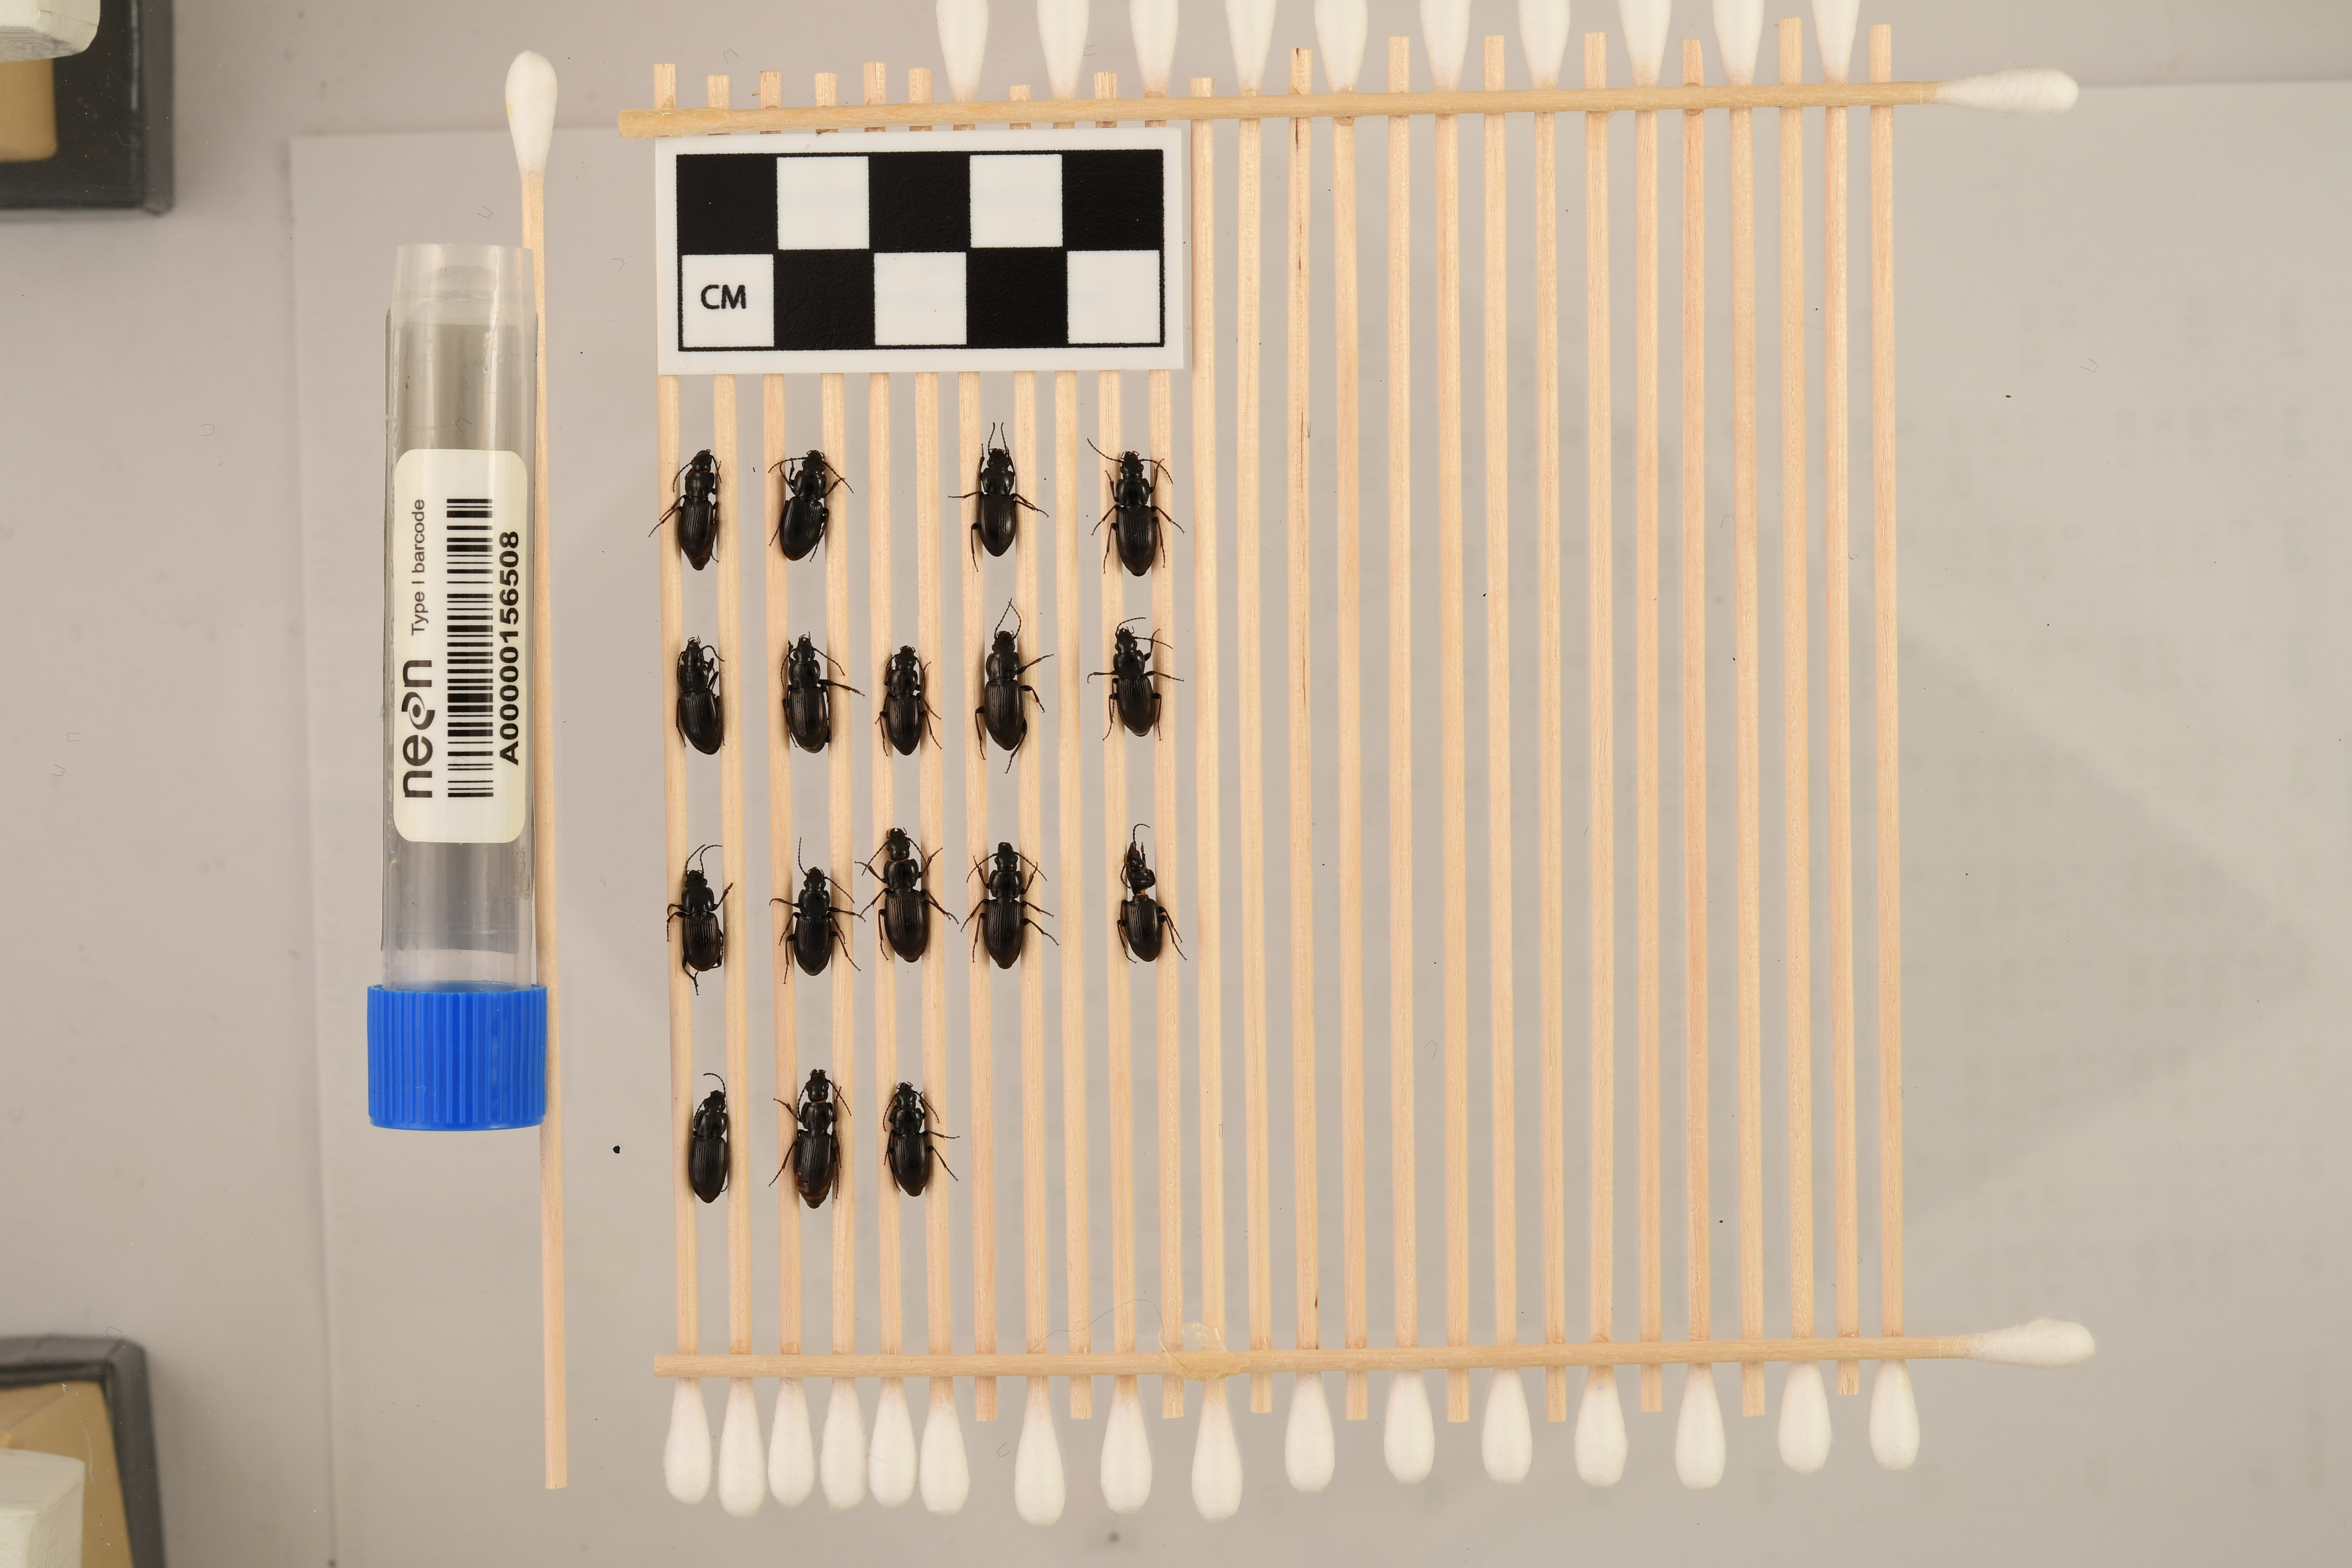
Pterostichus pensylvanicus — Bartlett Experimental Forest NEON, plot BART_081. Beetle 16, ElytraWidth: 0.2985 cm (lying flat: Yes)

Pterostichus pensylvanicus — Bartlett Experimental Forest NEON, plot BART_081. Beetle 16, ElytraLength: 0.5977 cm (lying flat: Yes)

Pterostichus pensylvanicus — Bartlett Experimental Forest NEON, plot BART_081. Beetle 17, ElytraWidth: 0.3 cm (lying flat: Yes)

Pterostichus pensylvanicus — Bartlett Experimental Forest NEON, plot BART_081. Beetle 17, ElytraLength: 0.5391 cm (lying flat: Yes)

Pterostichus pensylvanicus — Bartlett Experimental Forest NEON, plot BART_081. Beetle 1, ElytraLength: 0.6007 cm (lying flat: No)

Pterostichus pensylvanicus — Bartlett Experimental Forest NEON, plot BART_081. Beetle 1, ElytraWidth: 0.2633 cm (lying flat: No)

Pterostichus pensylvanicus — Bartlett Experimental Forest NEON, plot BART_081. Beetle 2, ElytraLength: 0.6307 cm (lying flat: Yes)

Pterostichus pensylvanicus — Bartlett Experimental Forest NEON, plot BART_081. Beetle 2, ElytraWidth: 0.3508 cm (lying flat: Yes)

Pterostichus pensylvanicus — Bartlett Experimental Forest NEON, plot BART_081. Beetle 3, ElytraLength: 0.6461 cm (lying flat: Yes)

Pterostichus pensylvanicus — Bartlett Experimental Forest NEON, plot BART_081. Beetle 3, ElytraWidth: 0.3234 cm (lying flat: Yes)

Pterostichus pensylvanicus — Bartlett Experimental Forest NEON, plot BART_081. Beetle 4, ElytraLength: 0.7091 cm (lying flat: Yes)

Pterostichus pensylvanicus — Bartlett Experimental Forest NEON, plot BART_081. Beetle 4, ElytraWidth: 0.3541 cm (lying flat: Yes)

Pterostichus pensylvanicus — Bartlett Experimental Forest NEON, plot BART_081. Beetle 5, ElytraLength: 0.6763 cm (lying flat: No)

Pterostichus pensylvanicus — Bartlett Experimental Forest NEON, plot BART_081. Beetle 5, ElytraWidth: 0.3541 cm (lying flat: No)

Pterostichus pensylvanicus — Bartlett Experimental Forest NEON, plot BART_081. Beetle 6, ElytraLength: 0.6324 cm (lying flat: No)

Pterostichus pensylvanicus — Bartlett Experimental Forest NEON, plot BART_081. Beetle 6, ElytraWidth: 0.323 cm (lying flat: No)

Pterostichus pensylvanicus — Bartlett Experimental Forest NEON, plot BART_081. Beetle 7, ElytraLength: 0.6017 cm (lying flat: No)

Pterostichus pensylvanicus — Bartlett Experimental Forest NEON, plot BART_081. Beetle 7, ElytraWidth: 0.3077 cm (lying flat: No)

Pterostichus pensylvanicus — Bartlett Experimental Forest NEON, plot BART_081. Beetle 8, ElytraLength: 0.7118 cm (lying flat: No)

Pterostichus pensylvanicus — Bartlett Experimental Forest NEON, plot BART_081. Beetle 8, ElytraWidth: 0.3538 cm (lying flat: No)

Pterostichus pensylvanicus — Bartlett Experimental Forest NEON, plot BART_081. Beetle 9, ElytraLength: 0.5766 cm (lying flat: No)

Pterostichus pensylvanicus — Bartlett Experimental Forest NEON, plot BART_081. Beetle 9, ElytraWidth: 0.3263 cm (lying flat: No)

Pterostichus pensylvanicus — Bartlett Experimental Forest NEON, plot BART_081. Beetle 10, ElytraLength: 0.5847 cm (lying flat: Yes)

Pterostichus pensylvanicus — Bartlett Experimental Forest NEON, plot BART_081. Beetle 10, ElytraWidth: 0.3384 cm (lying flat: Yes)

Pterostichus pensylvanicus — Bartlett Experimental Forest NEON, plot BART_081. Beetle 11, ElytraWidth: 0.323 cm (lying flat: Yes)

Pterostichus pensylvanicus — Bartlett Experimental Forest NEON, plot BART_081. Beetle 11, ElytraLength: 0.6155 cm (lying flat: Yes)

Pterostichus pensylvanicus — Bartlett Experimental Forest NEON, plot BART_081. Beetle 12, ElytraLength: 0.7136 cm (lying flat: No)

Pterostichus pensylvanicus — Bartlett Experimental Forest NEON, plot BART_081. Beetle 12, ElytraWidth: 0.3541 cm (lying flat: No)

Pterostichus pensylvanicus — Bartlett Experimental Forest NEON, plot BART_081. Beetle 13, ElytraLength: 0.6615 cm (lying flat: Yes)

Pterostichus pensylvanicus — Bartlett Experimental Forest NEON, plot BART_081. Beetle 13, ElytraWidth: 0.3388 cm (lying flat: Yes)

Pterostichus pensylvanicus — Bartlett Experimental Forest NEON, plot BART_081. Beetle 14, ElytraLength: 0.6398 cm (lying flat: No)

Pterostichus pensylvanicus — Bartlett Experimental Forest NEON, plot BART_081. Beetle 14, ElytraWidth: 0.3077 cm (lying flat: No)

Pterostichus pensylvanicus — Bartlett Experimental Forest NEON, plot BART_081. Beetle 15, ElytraLength: 0.6153 cm (lying flat: Yes)

Pterostichus pensylvanicus — Bartlett Experimental Forest NEON, plot BART_081. Beetle 15, ElytraWidth: 0.3388 cm (lying flat: Yes)

Pterostichus pensylvanicus — Bartlett Experimental Forest NEON, plot BART_081. Beetle 16, ElytraWidth: 0.308 cm (lying flat: Yes)

Pterostichus pensylvanicus — Bartlett Experimental Forest NEON, plot BART_081. Beetle 16, ElytraLength: 0.617 cm (lying flat: Yes)

Pterostichus pensylvanicus — Bartlett Experimental Forest NEON, plot BART_081. Beetle 17, ElytraWidth: 0.3077 cm (lying flat: No)

Pterostichus pensylvanicus — Bartlett Experimental Forest NEON, plot BART_081. Beetle 17, ElytraLength: 0.5743 cm (lying flat: No)